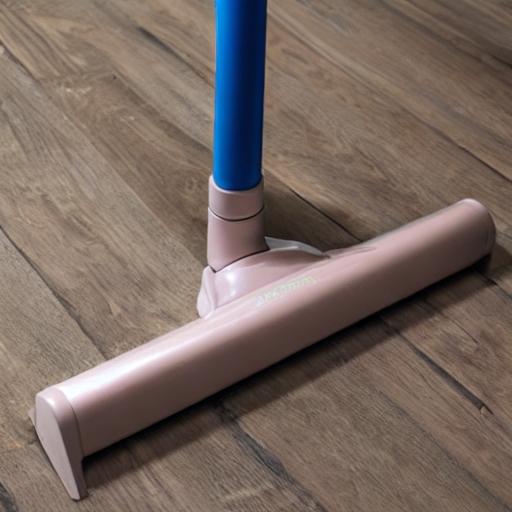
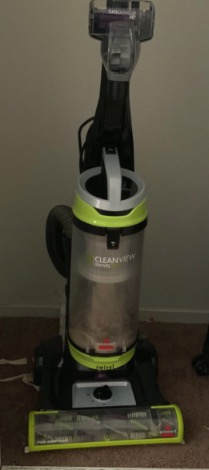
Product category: items_vacuum
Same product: no